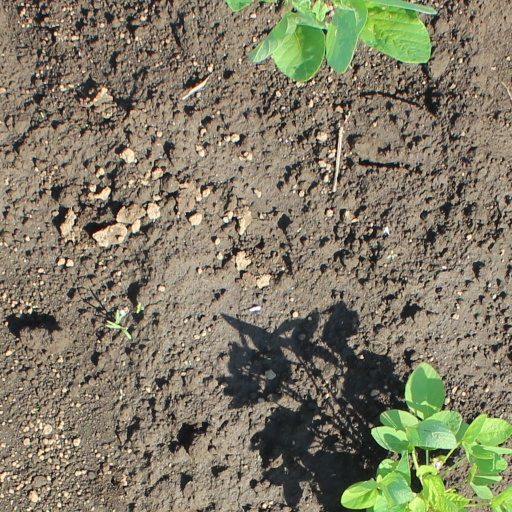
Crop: soybean